The Warriors (film)

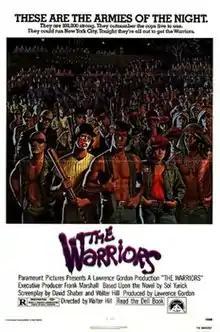
Theatrical release poster

The Warriors is a 1979 American action thriller film directed by Walter Hill from a screenplay by Hill and David Shaber and based on the 1965 novel of the same name by Sol Yurick. The film features an ensemble cast which includes Michael Beck, James Remar, Deborah Van Valkenburgh, Marcelino Sánchez, David Harris, Tom McKitterick, Brian Tyler, Dorsey Wright, Terry Michos, David Patrick Kelly, Roger Hill, Edward Sewer, and Lynne Thigpen. In the film, a street gang must escape from the Bronx back to their home turf on Coney Island after being framed for the murder of a respected gang leader.